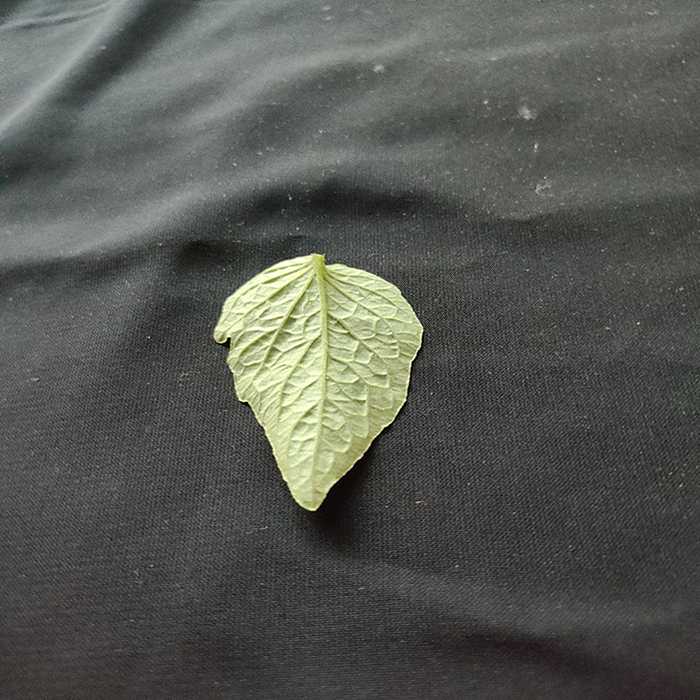
Plant: Tomato
Label: Tomato Fresh leaf